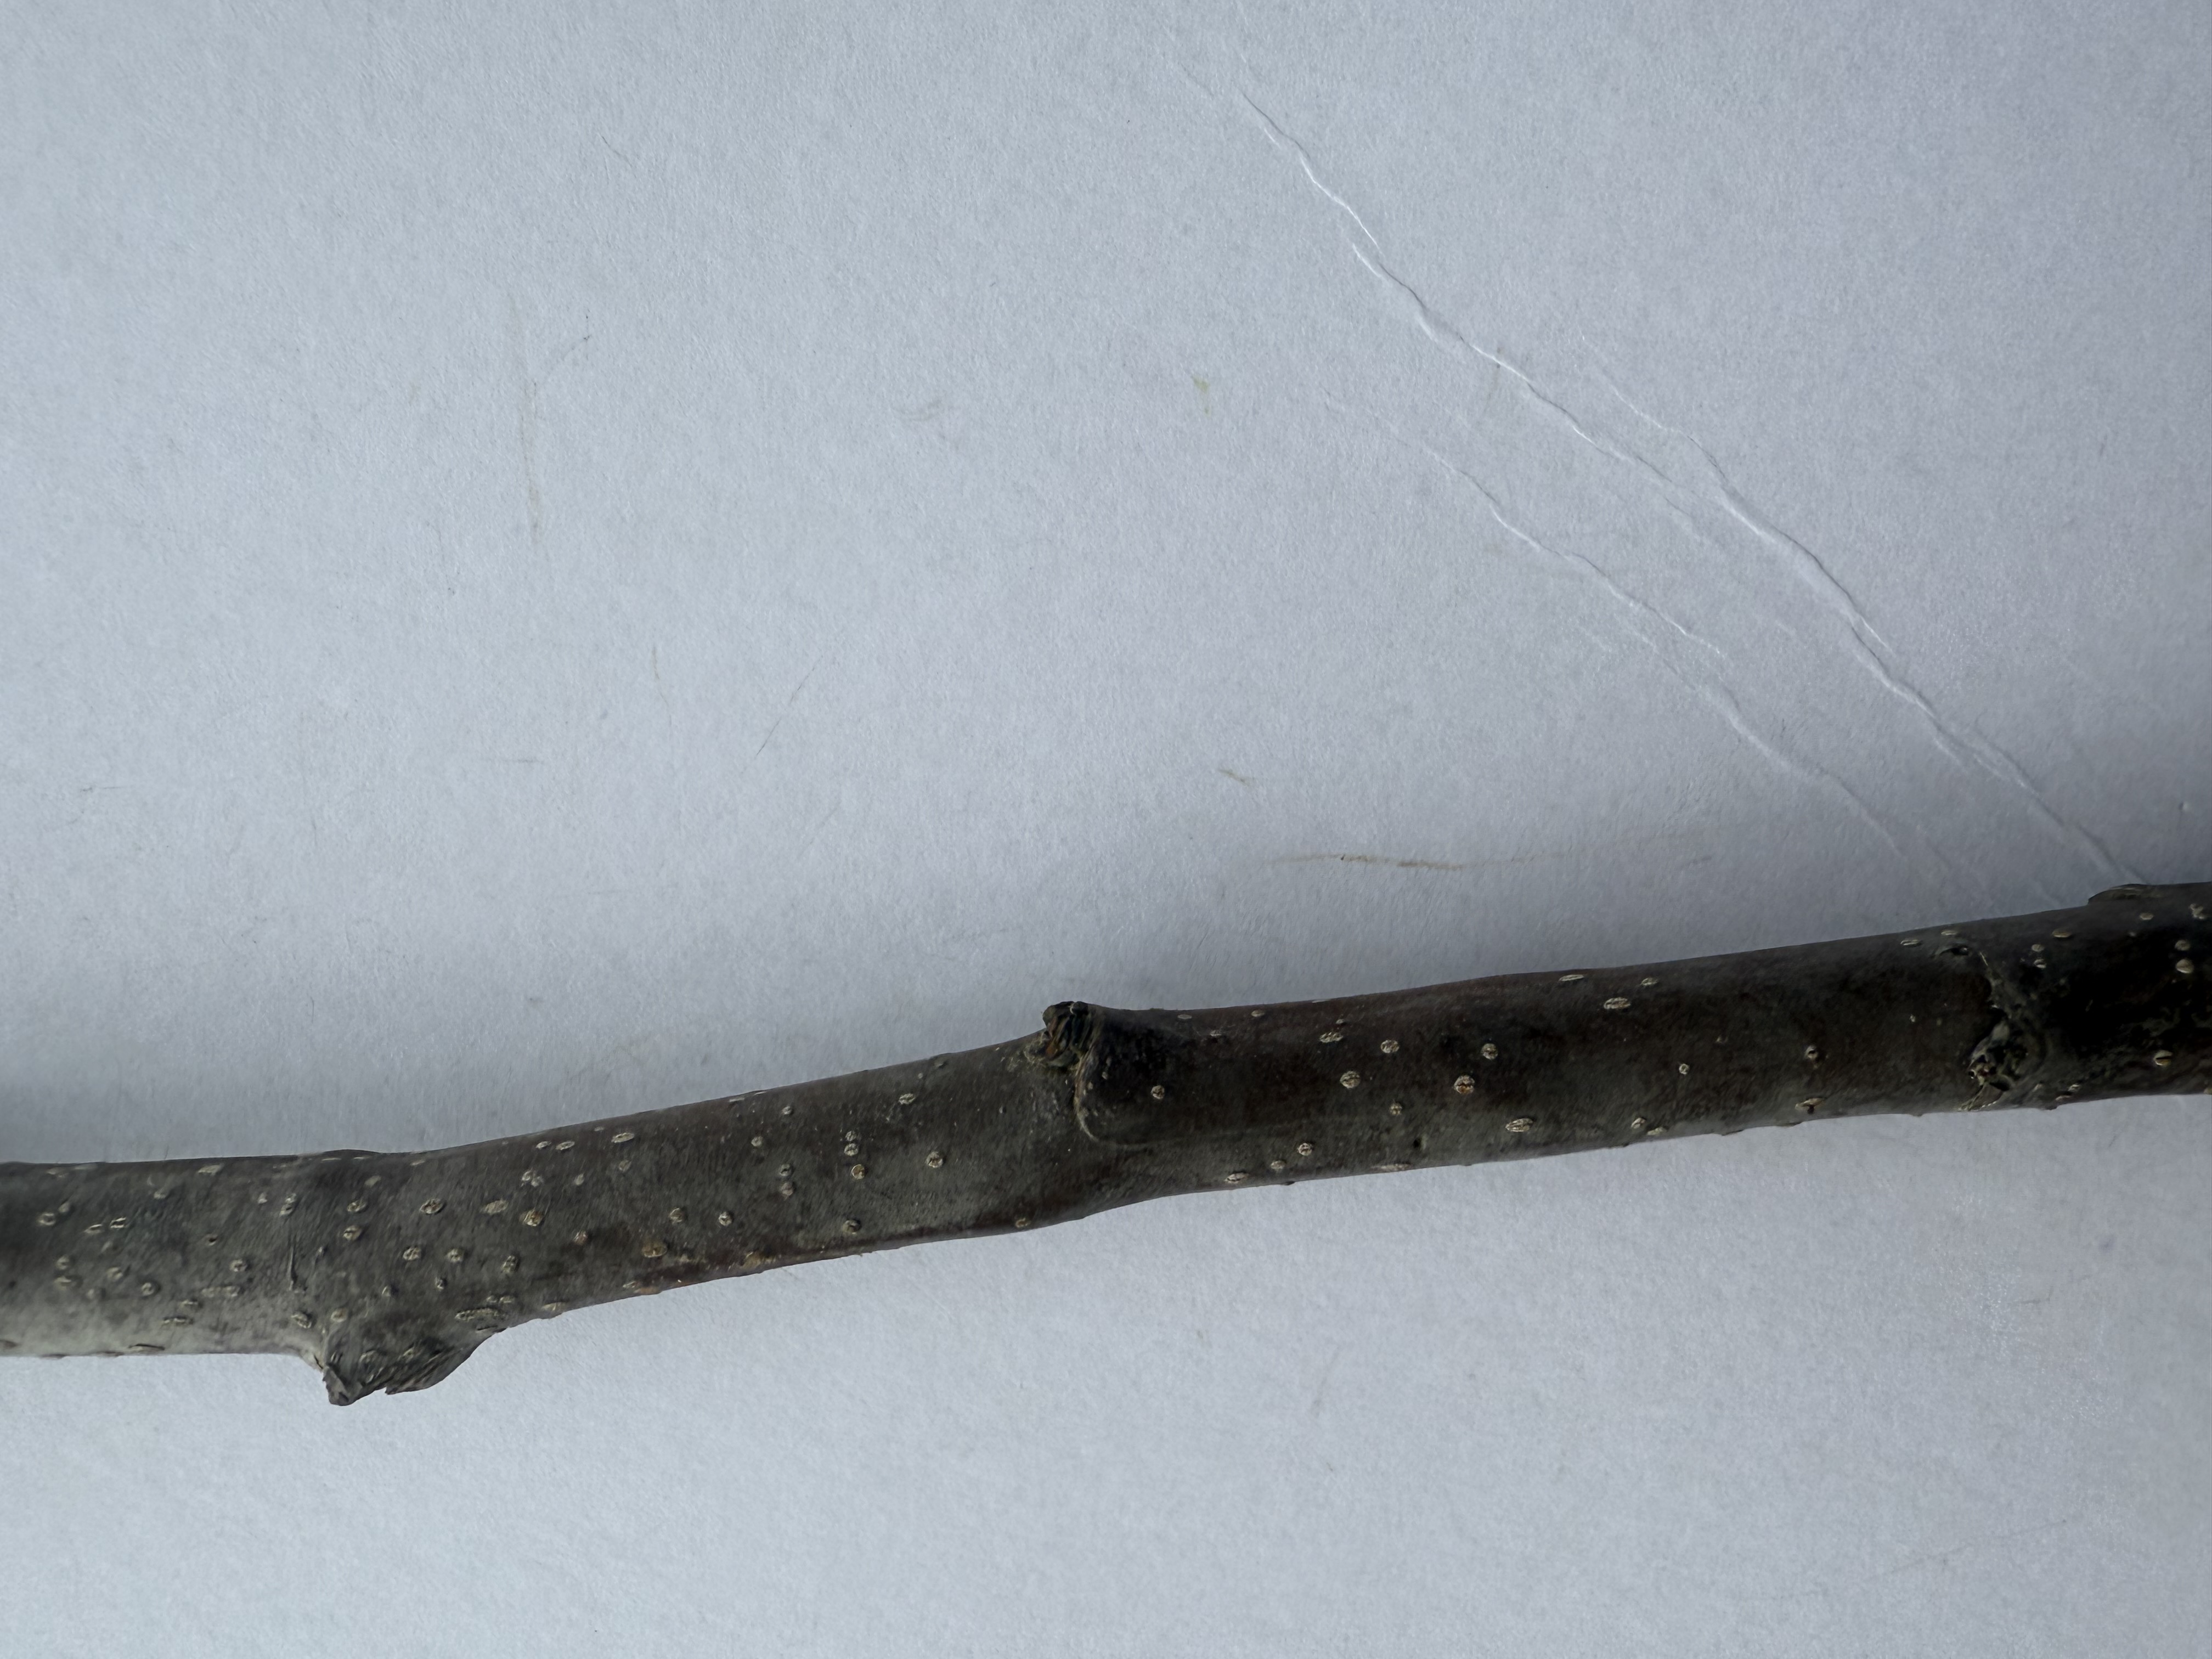
Variety: Nashi Pear